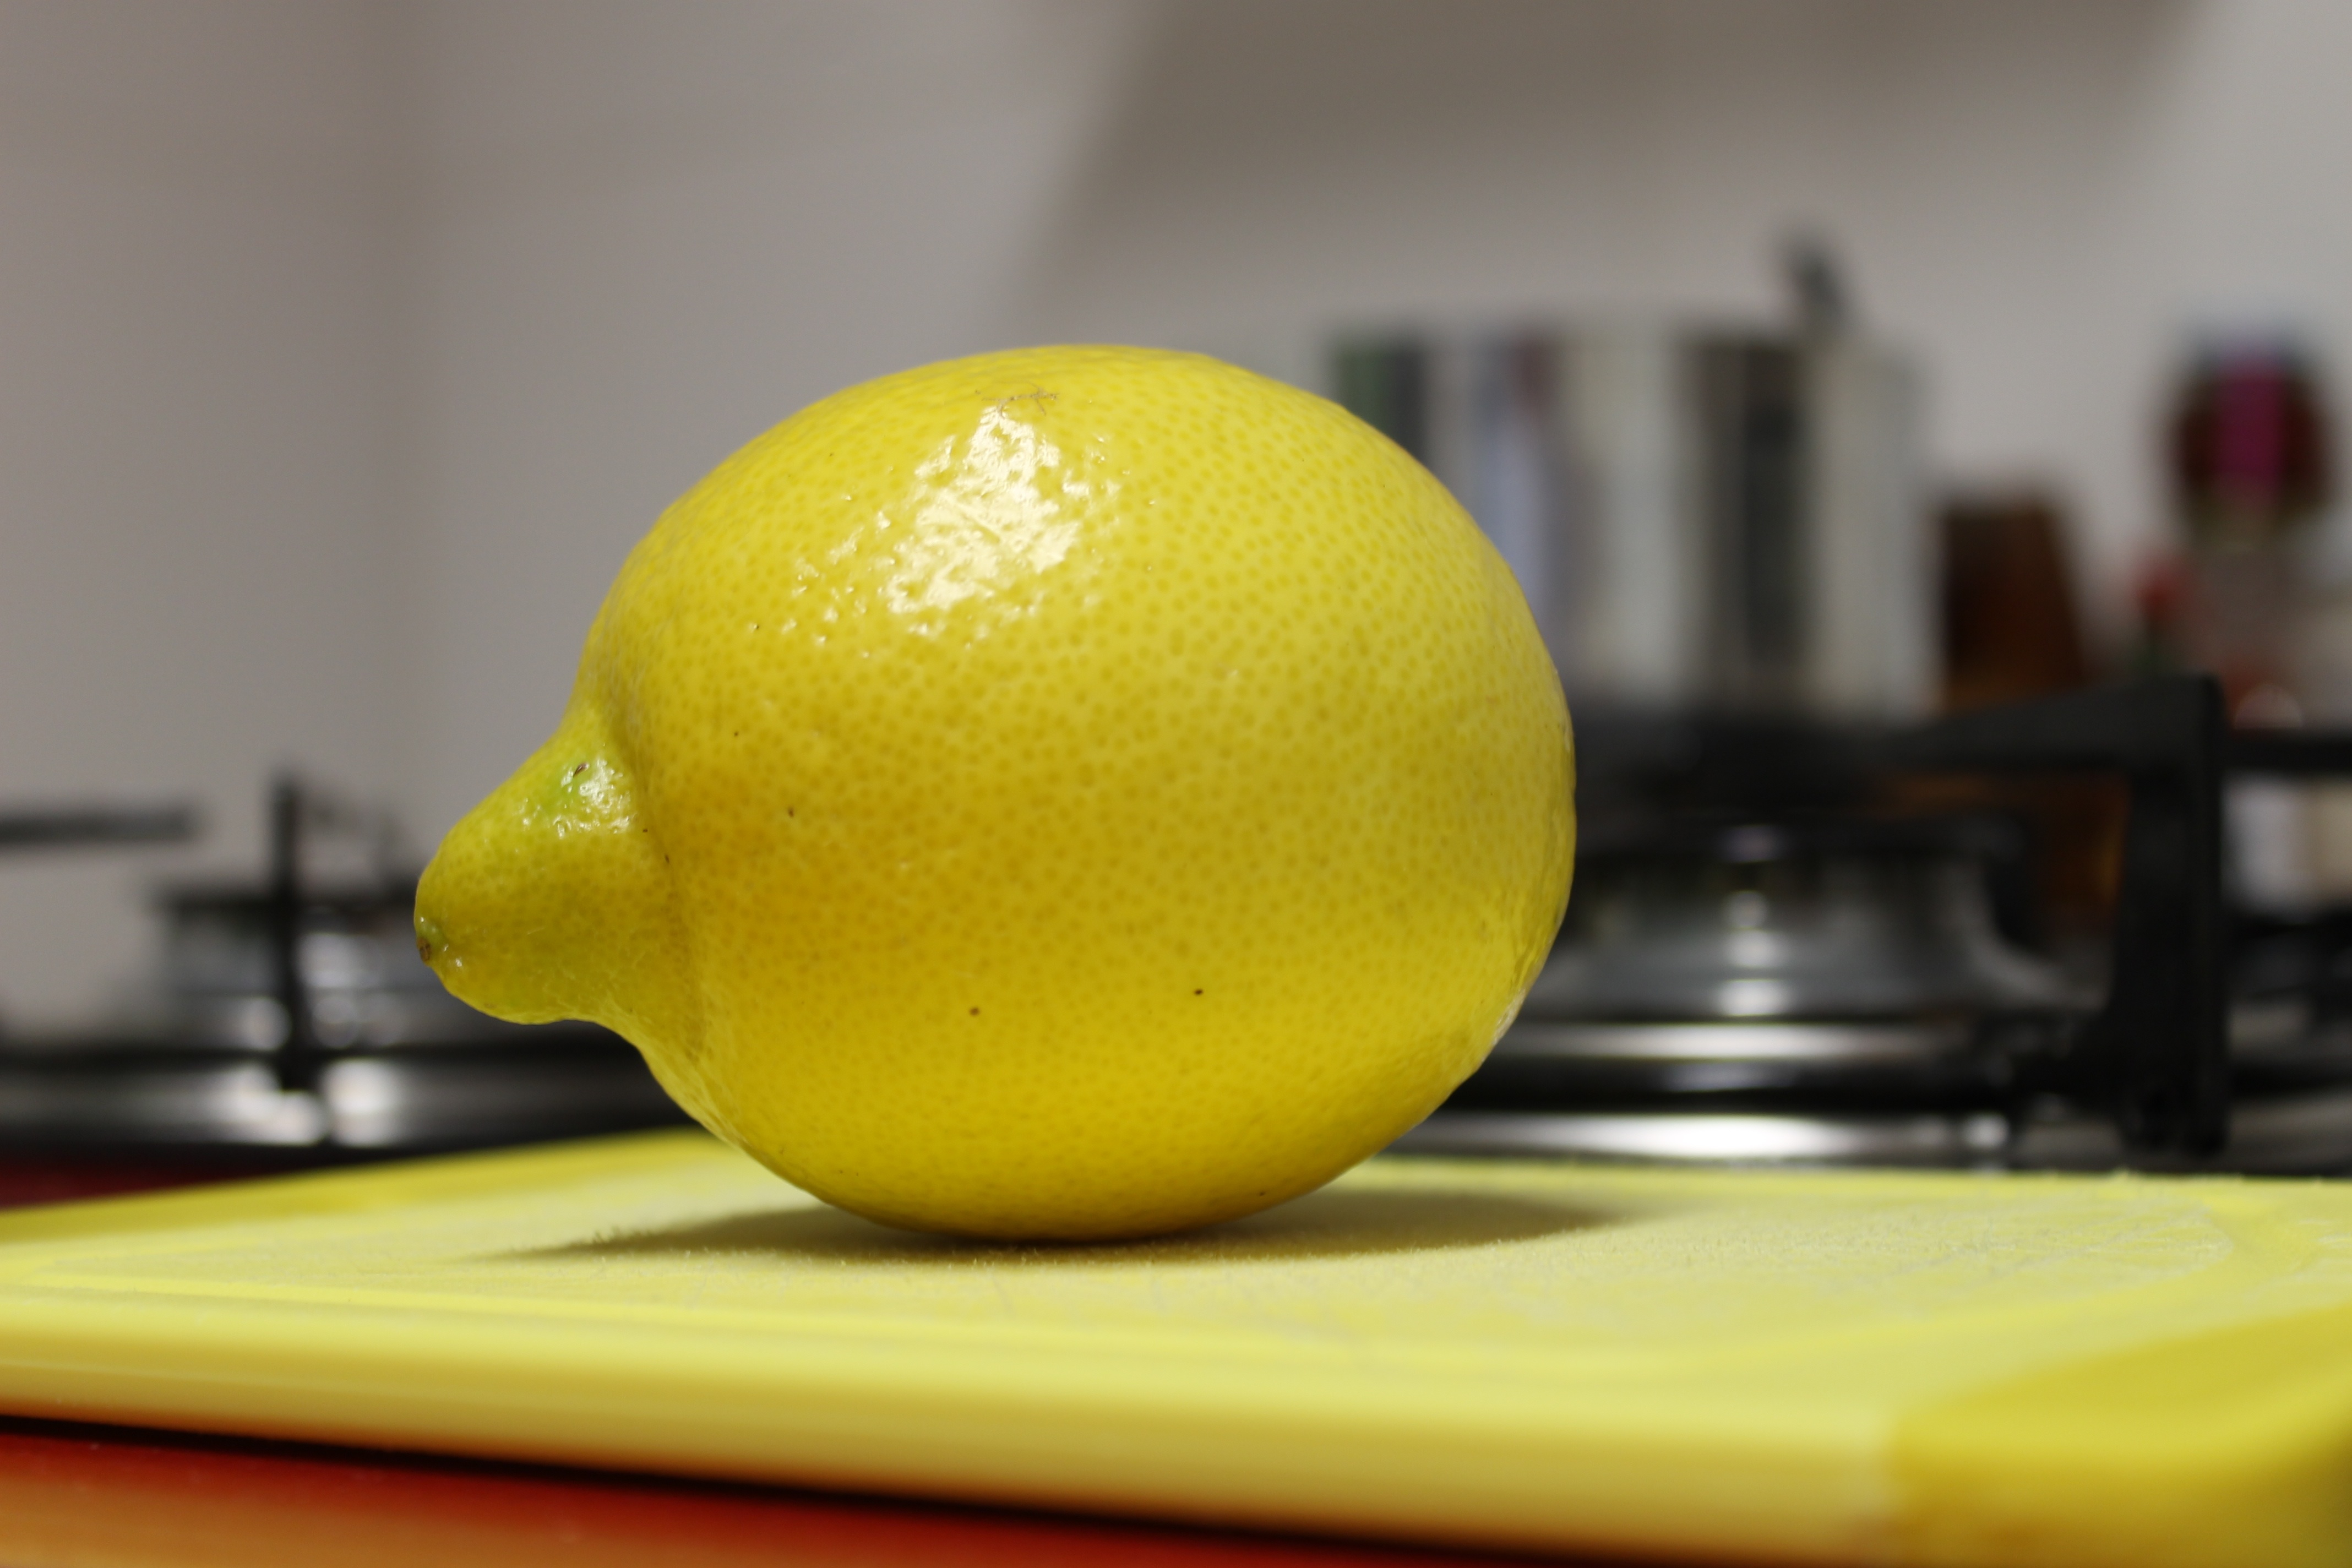
plant, fruit, orange, food, produce, yellow, lemon, juice, citrus, flowering plant, land plant, meyer lemon, yuzu